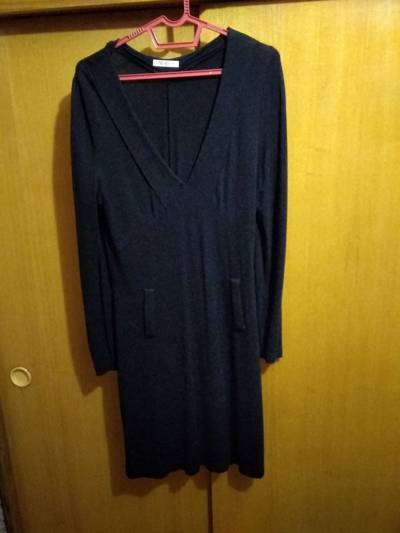
Waste category: clothes